Inferno (Dante)

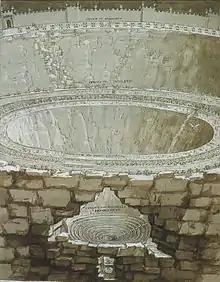
Lower Hell, inside the walls of Dis, in an illustration by Stradanus; there is a drop from the sixth circle to the three rings of the seventh circle, then again to the ten rings of the eighth circle, and, at the bottom, to the icy ninth circle

In the sixth circle, heretics, such as Epicurus and his followers (who say "the soul dies with the body") are trapped in flaming tombs. Dante holds discourse with a pair of Epicurian Florentines in one of the tombs: Farinata degli Uberti, a famous Ghibelline leader (following the Battle of Montaperti in September 1260, Farinata strongly protested the proposed destruction of Florence at the meeting of the victorious Ghibellines; he died in 1264 and was posthumously condemned for heresy in 1283); and Cavalcante de' Cavalcanti, a Guelph who was the father of Dante's friend and fellow poet, Guido Cavalcanti. The political affiliation of these two men allows for a further discussion of Florentine politics. In response to a question from Dante about the "prophecy" he has received, Farinata explains that what the souls in Hell know of life on earth comes from seeing the future, not from any observation of the present. Consequently, when "the portal of the future has been shut", it will no longer be possible for them to know anything. Farinata explains that also crammed within the tomb are Emperor Frederick II, commonly reputed to be an Epicurean, and Ottaviano degli Ubaldini, whom Dante refers to as .